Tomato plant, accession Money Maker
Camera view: horizontal (90 deg, fisheye); turntable rotation: 330 degrees
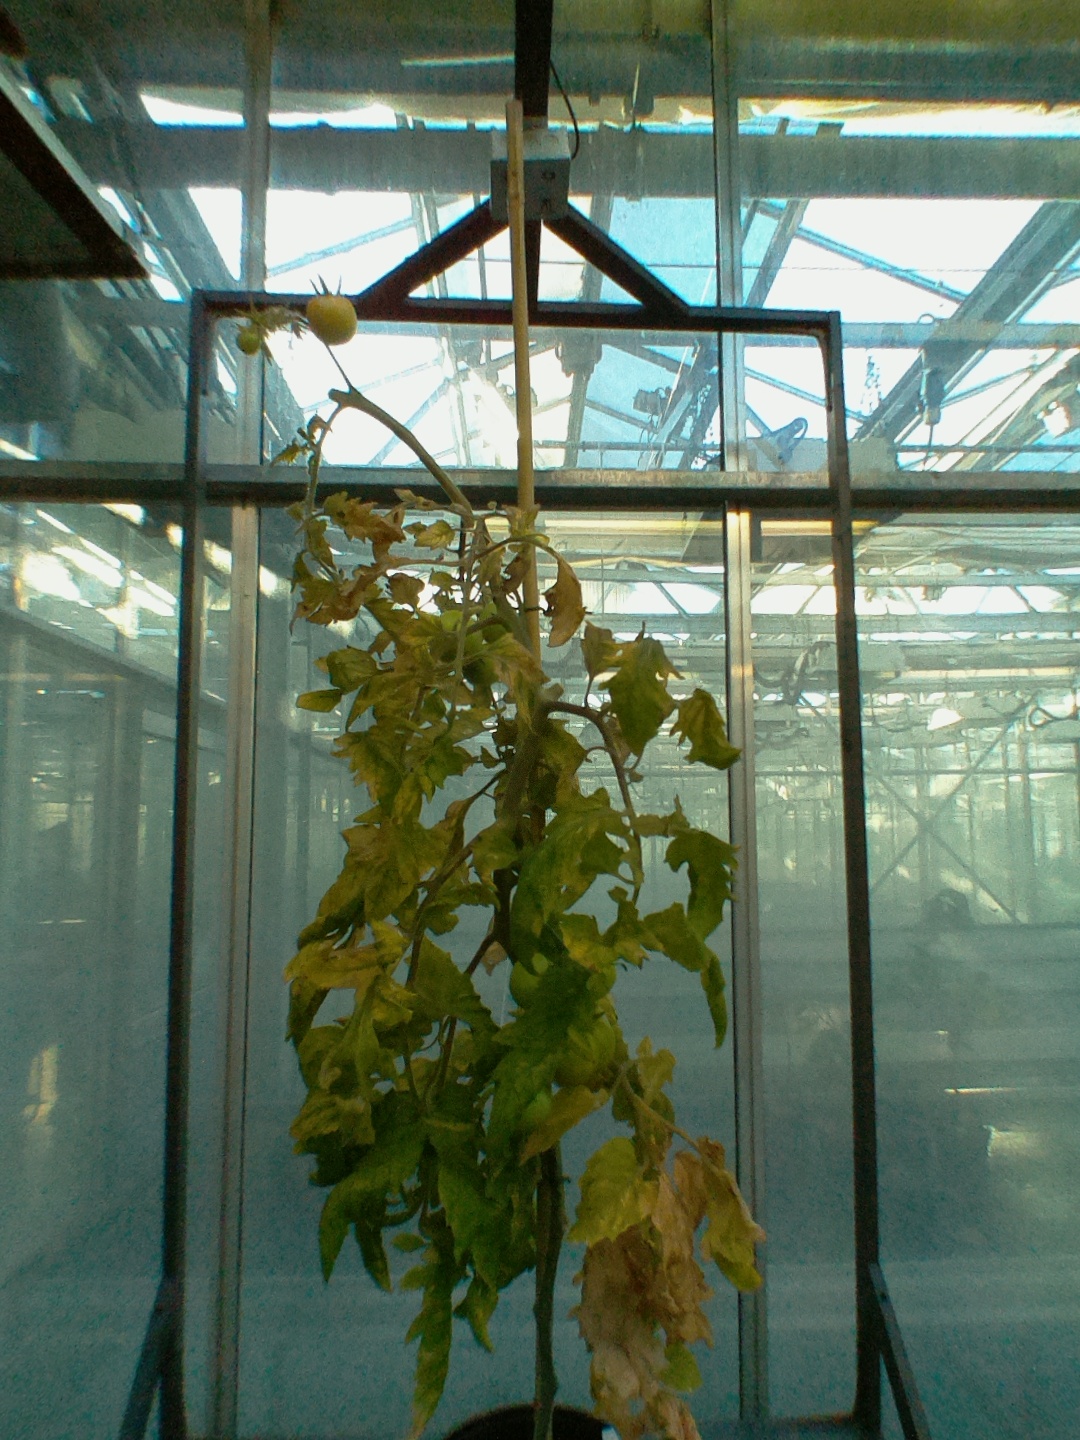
BBCH growth stage 80: fruits start showing typical ripe color (orange -> red)